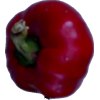
Label: red_pepper